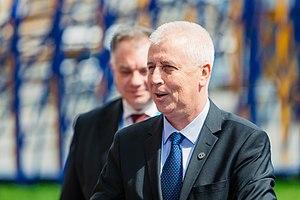
Nikolaï Petrov, né le 29 août 1959 à Srédéts, est un homme politique bulgare.